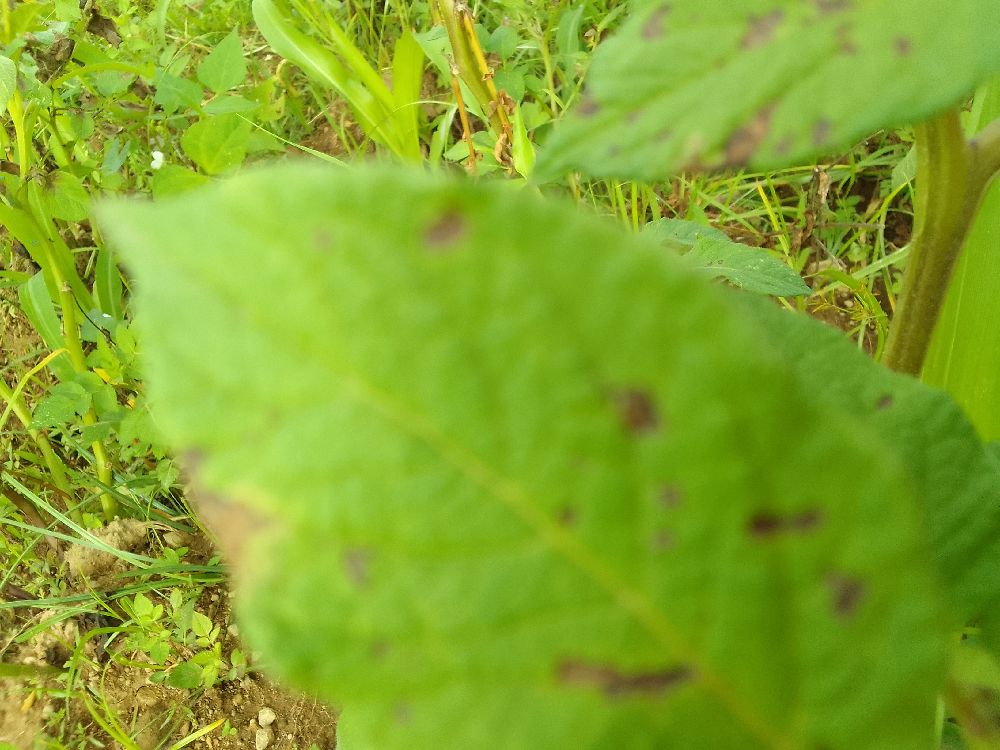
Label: Early blight